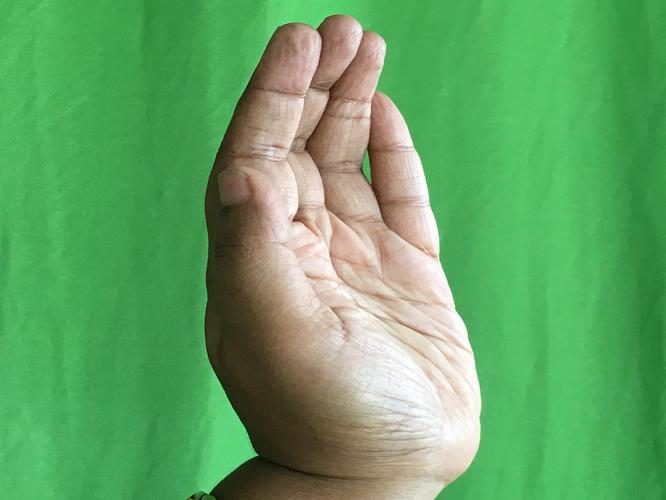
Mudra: Sarpasirsha
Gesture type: single_hand